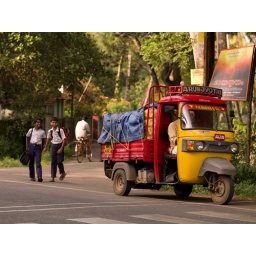
boys walking beside truck on road